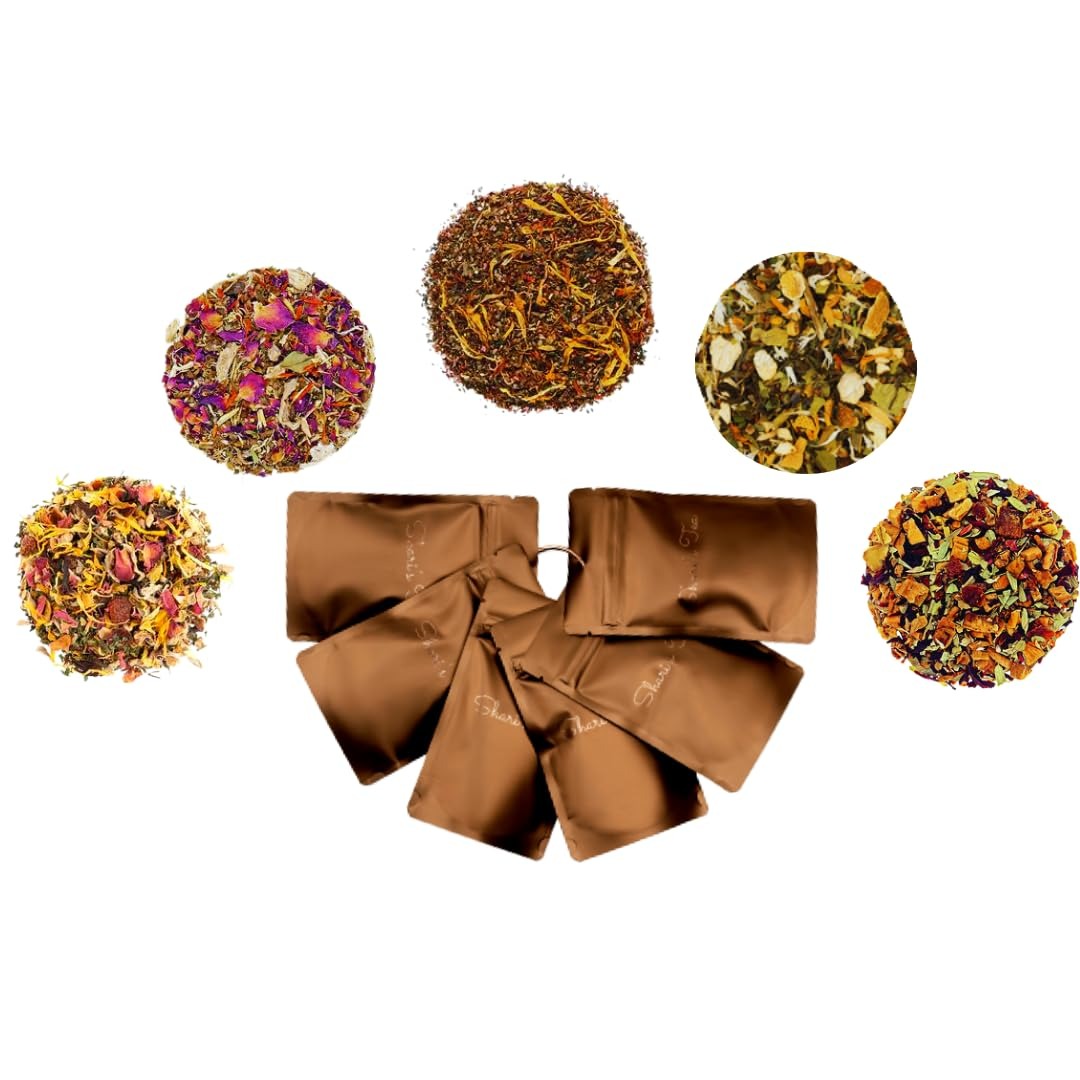
Item Name: Shari's Tea – Malibu To Go Travel Friendly Loose Leaf Tea Kit with Infuser - Variety Pack in Half oz. Resalable Pouches (5ct.)
Bullet Point 1: Five Custom Tea Blends – Each kit includes five bespoke teas blends (at least one black, green, and herbal tea), ensuring a rich variety of flavors tailored to every palate.
Bullet Point 2: Sustainable Tea Infuser – Functional and eco-friendly tea infuser included with each kit, offering convenience while reducing waste, perfect for on-the-go brewing.
Bullet Point 3: Elegant Rose Gold Key Ring – Keep your teas stylishly organized and never misplaced with the sleek rose gold key ring, designed to hold all five tea pouches.
Bullet Point 4: Travel-Friendly Design – Thoughtfully crafted for the busy tea lover, this kit makes it easy to enjoy premium loose leaf tea wherever you are, with resalable tea pouches for a fresh brew every time.
Bullet Point 5: The Perfect Gift - Shari's Tea To Go is not just a treat for yourself; it's also a thoughtful gift for the tea lovers in your life. Celebrate special occasions or show appreciation with this elegant and practical gift.
Product Description: Crafted for the modern person on the go, this tea kit features a curated selection of 5 premium loose leaf tea blends and a sleek tea infuser, all elegantly presented on a rose gold key ring. Shari’s Tea To Go – Malibu Kit includes: Digestive Blend Peppermint Leaves, Rosehip Pieces, Spearmint Leaves, Ginger, Rooibos, Hibiscus, Rose, Calendula, and Osmanthus. Total Detox Ginger, Licorice, Tulsi (Holy Basil), Dandelion Leaves, Burdock Root, Rose Petals, Elder Flowers, Safflower Petals, and Natural Flavors. Colon Cleanse Apple Pieces, Hibiscus, Senna Leaves, Rosehip, Pomegranate Pieces, and Natural Flavors. Wellness Balance Rooibos, Nettle, Rosehip, Raspberry, Licorice Root Pieces, Anise, Cardamom, Clove, Calendula, and Safflower Petals. Morning Boost Green Tea, Mate, Guarana, Guayusa, Orange, Grapefruit, Licorice, Orange Blossoms, Marigold Petals, Cornflower Petals, and Natural Flavors.
Value: 2.5
Unit: Ounce

Price: 19.79